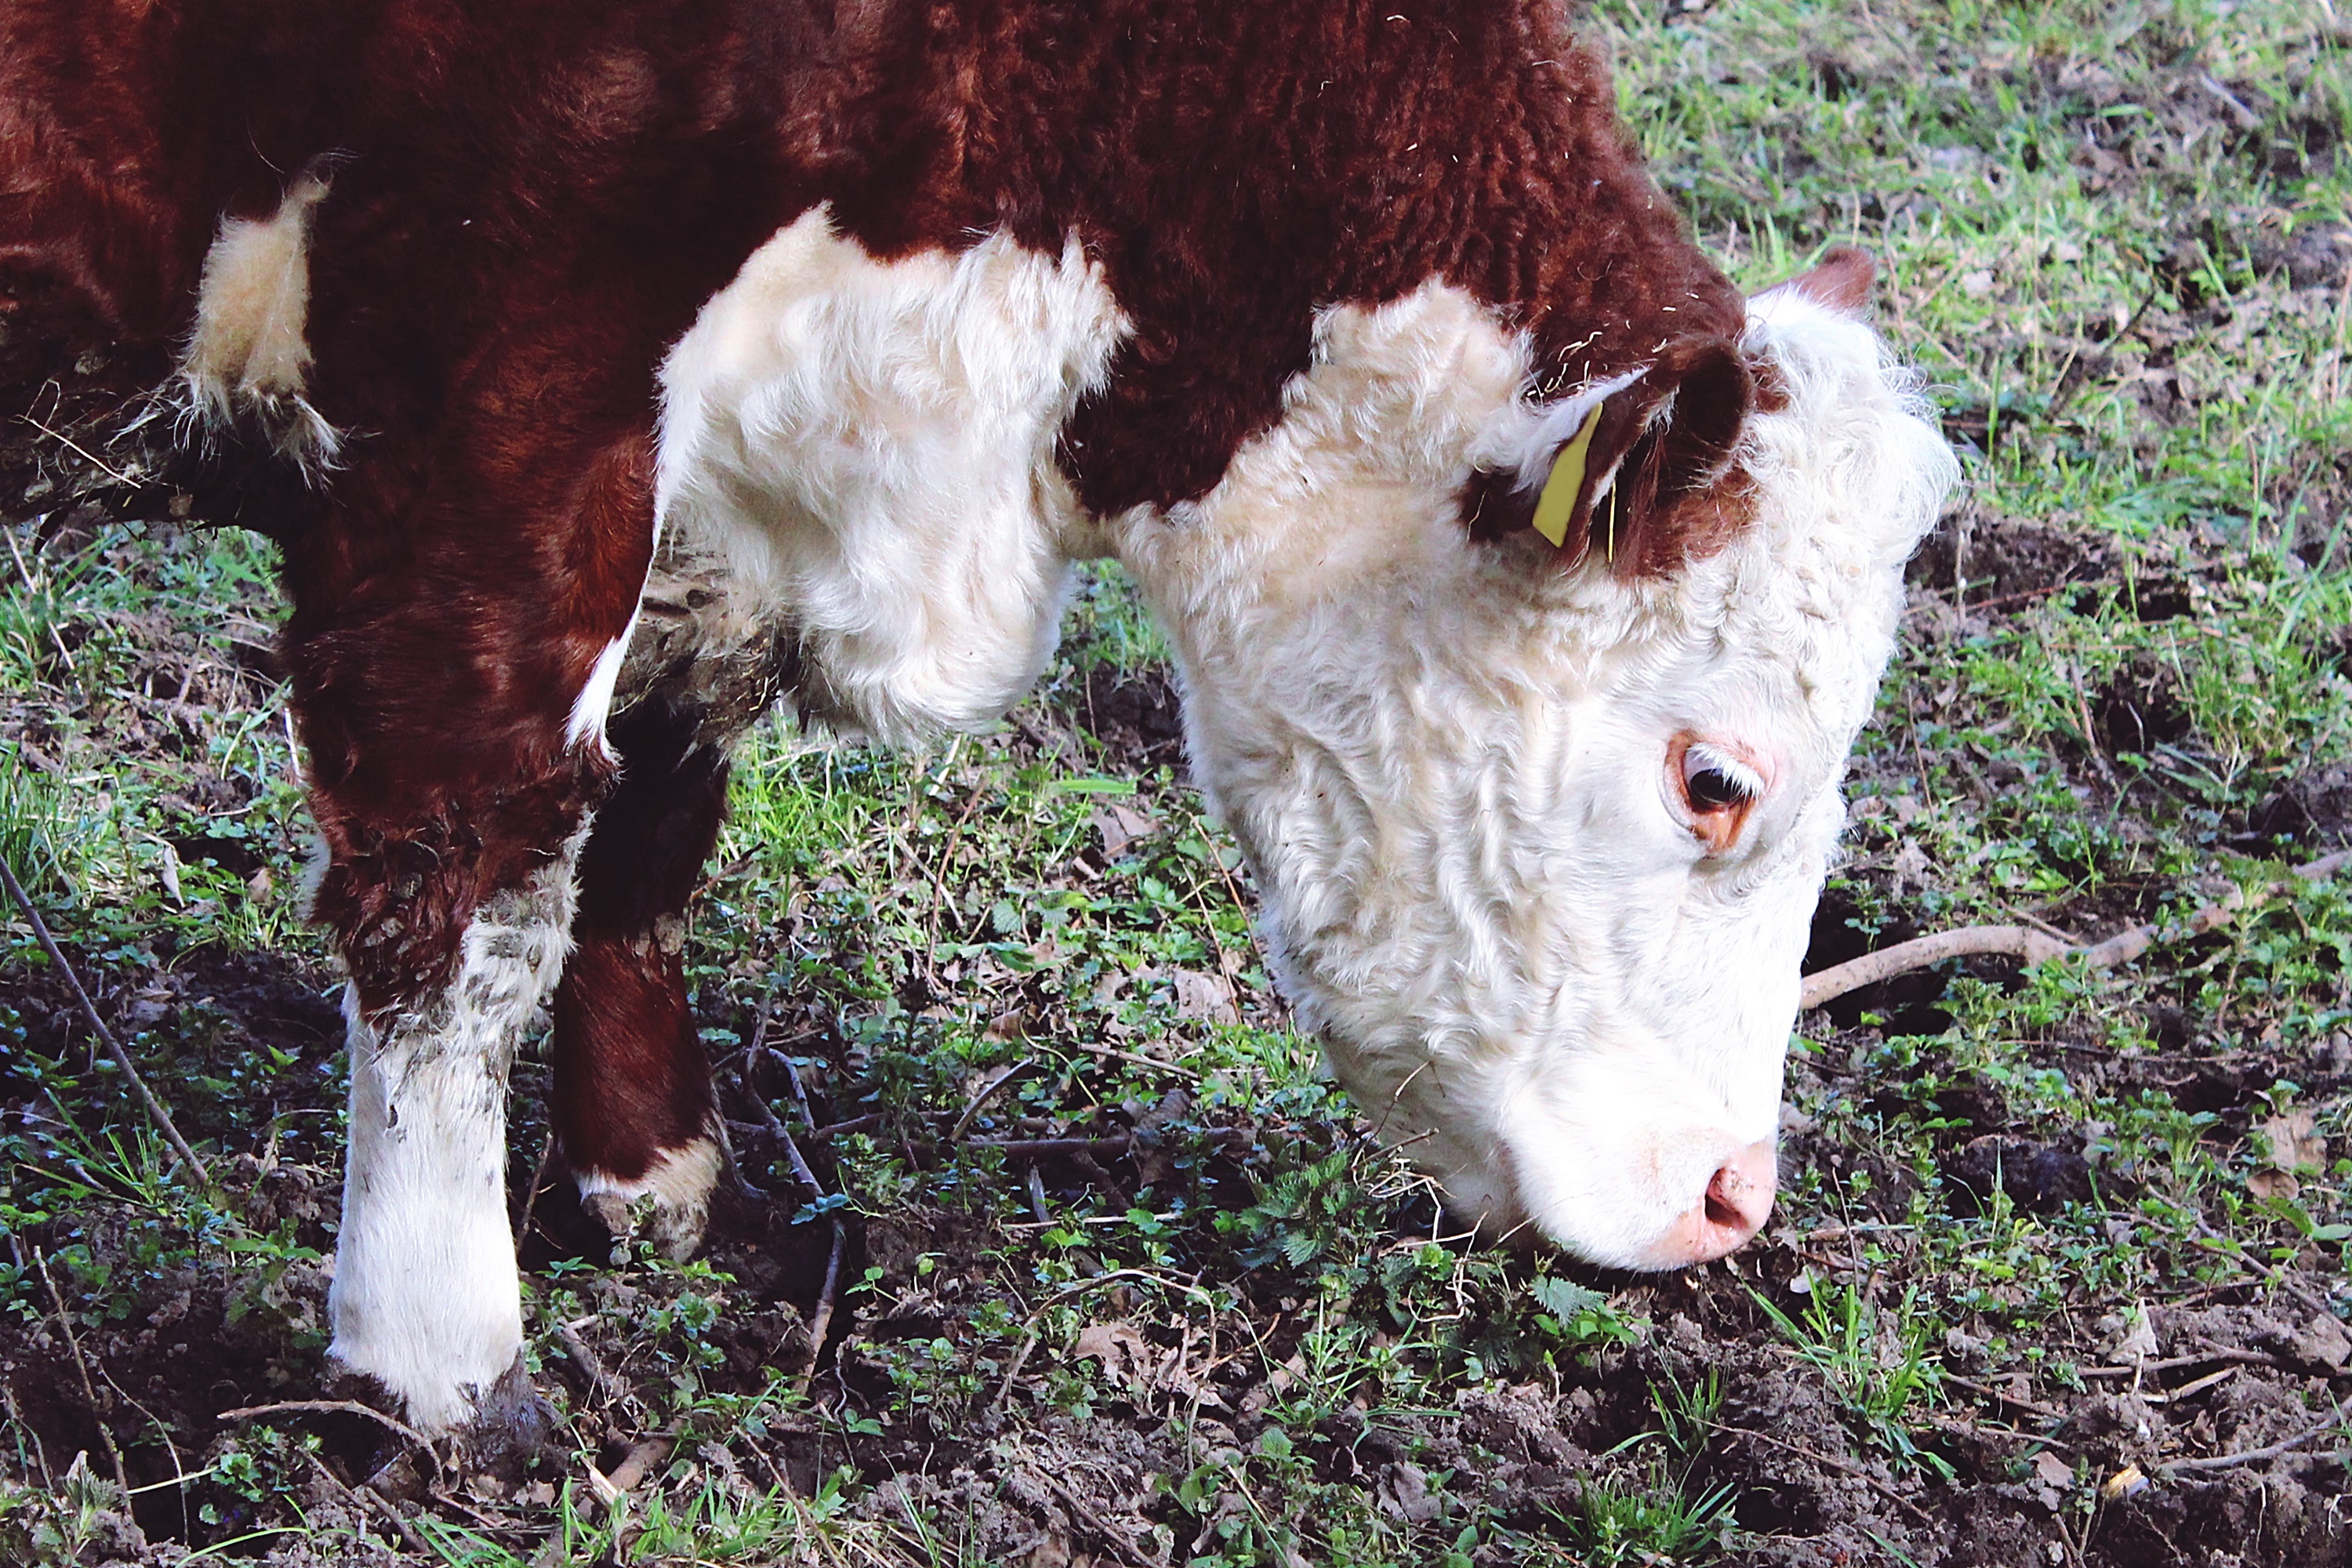
landscape, nature, grass, farm, meadow, animal, land, cow, cattle, pasture, grazing, livestock, mammal, agriculture, beef, fauna, calf, graze, head, vertebrate, ruminant, milk cow, dairy cow, cattle like mammal, cow goat family